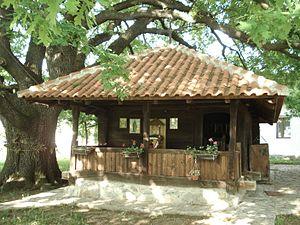
L'éparchie de Šumadija est une éparchie, c'est-à-dire une circonscription de l'Église orthodoxe serbe. Située au centre de la Serbie, elle a son siège à Kragujevac. À sa tête se trouve l'évêque Jovan.
L'église en bois de la Sainte-Parascève de Sepci est une église orthodoxe serbe située à Sepci, dans le district de Šumadija et dans la municipalité de Rača en Serbie. Elle est inscrite sur la liste des monuments culturels protégés de la République de Serbie.
Sepci est un village de Serbie situé dans la municipalité de Rača, district de Šumadija. Au recensement de 2011, il comptait 540 habitants.